Celyphidae

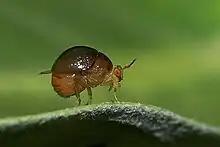
A live specimen from Shendurney Hills, Kerala, India

The biology of the family is poorly known. Adults are found along streams and rivers, and in wet, grassy areas. Larvae are saprophagous.